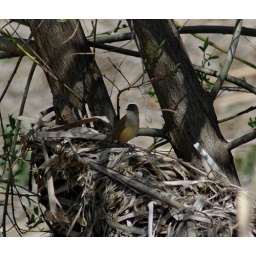
Aka noisy little brown bird that sits in a bush.